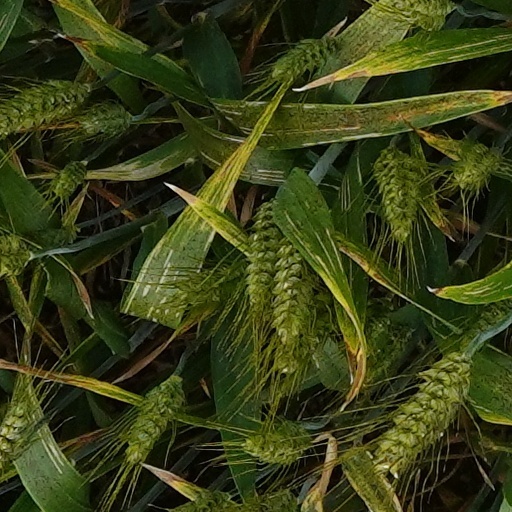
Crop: wheat